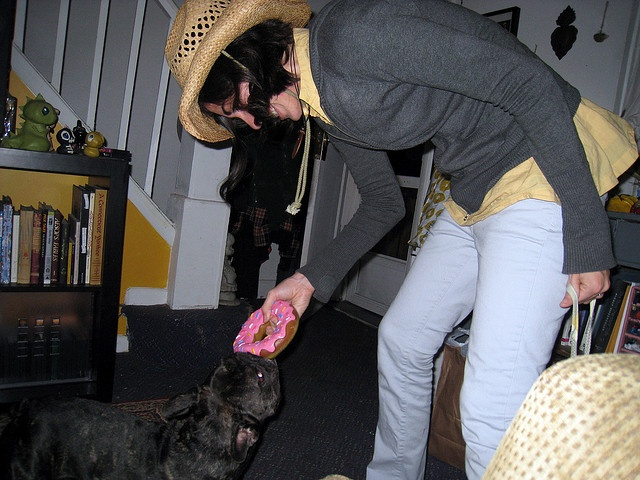
A woman in grey sweater playing with a black dog.
A young lady is feeding her pet a donut.
A woman bending over to pet a cats head.
there is a woman playing with a dog with a toy donut
A woman is holding a doughnut shaped dog toy.